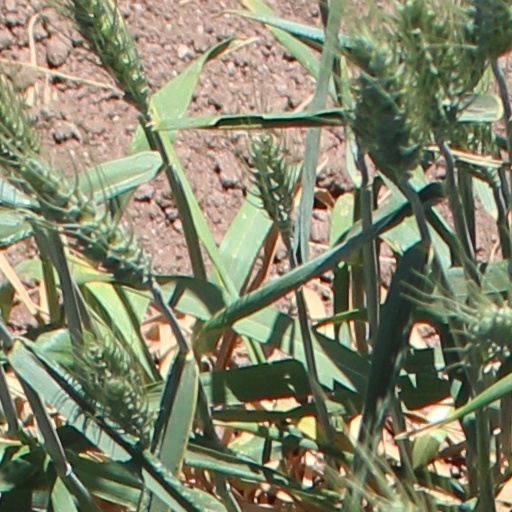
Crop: wheat